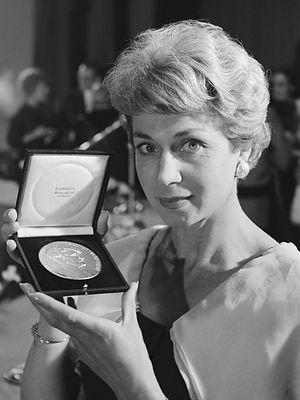
Anny de Lange est une actrice néerlandaise, née le 12 novembre 1917 à Rotterdam et morte le 11 juillet 1987 à Baarle-Nassau.